Effects of climate change on agriculture

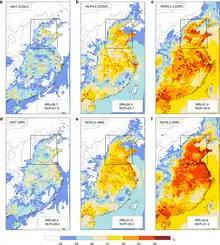
Climate change is expected to exacerbate heat stress over at the North China Plain, which is particularly vulnerable as widespread irrigation results in very moist air. There is a risk that agricultural labourers will be physically unable to work outdoors on hot summer days, particularly under the scenario of greatest emissions and warming.

Scientific understanding of how climate change would affect global food security has evolved over time. The latest IPCC Sixth Assessment Report in 2022 suggested that by 2050, the number of people at risk of hunger will increase under all scenarios by between 8 and 80 million people, with nearly all of them in Sub-Saharan Africa, South Asia and Central America. However, this comparison was done relative to a world where no climate change had occurred, and so it does not rule out the possibility of an overall reduction in hunger risk when compared to present-day conditions.